Sherman N. Smith Jr.

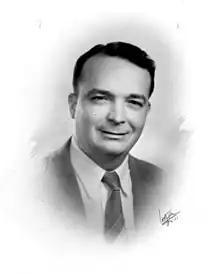
Smith in 1953

Sherman N. Smith Jr. (June 13, 1914 – January 7, 1998) was an American judge and politician. He served as a Democratic member of the Florida House of Representatives.